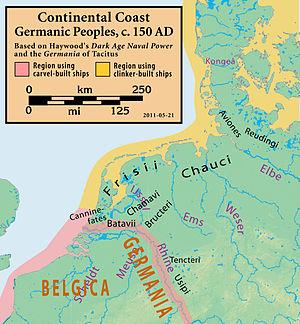
Les Chauques sont une tribu de la Germanie antique, issue des tribus dites "du Rhin", et appartenant à la culture de Jastorf. Ils nous sont principalement connus par le biais de textes antiques tels que la Germanie de Tacite. Différents indices archéologiques et toponymiques permettent de supposer leur ethnogénèse aux environs de 400 av. J.-C.